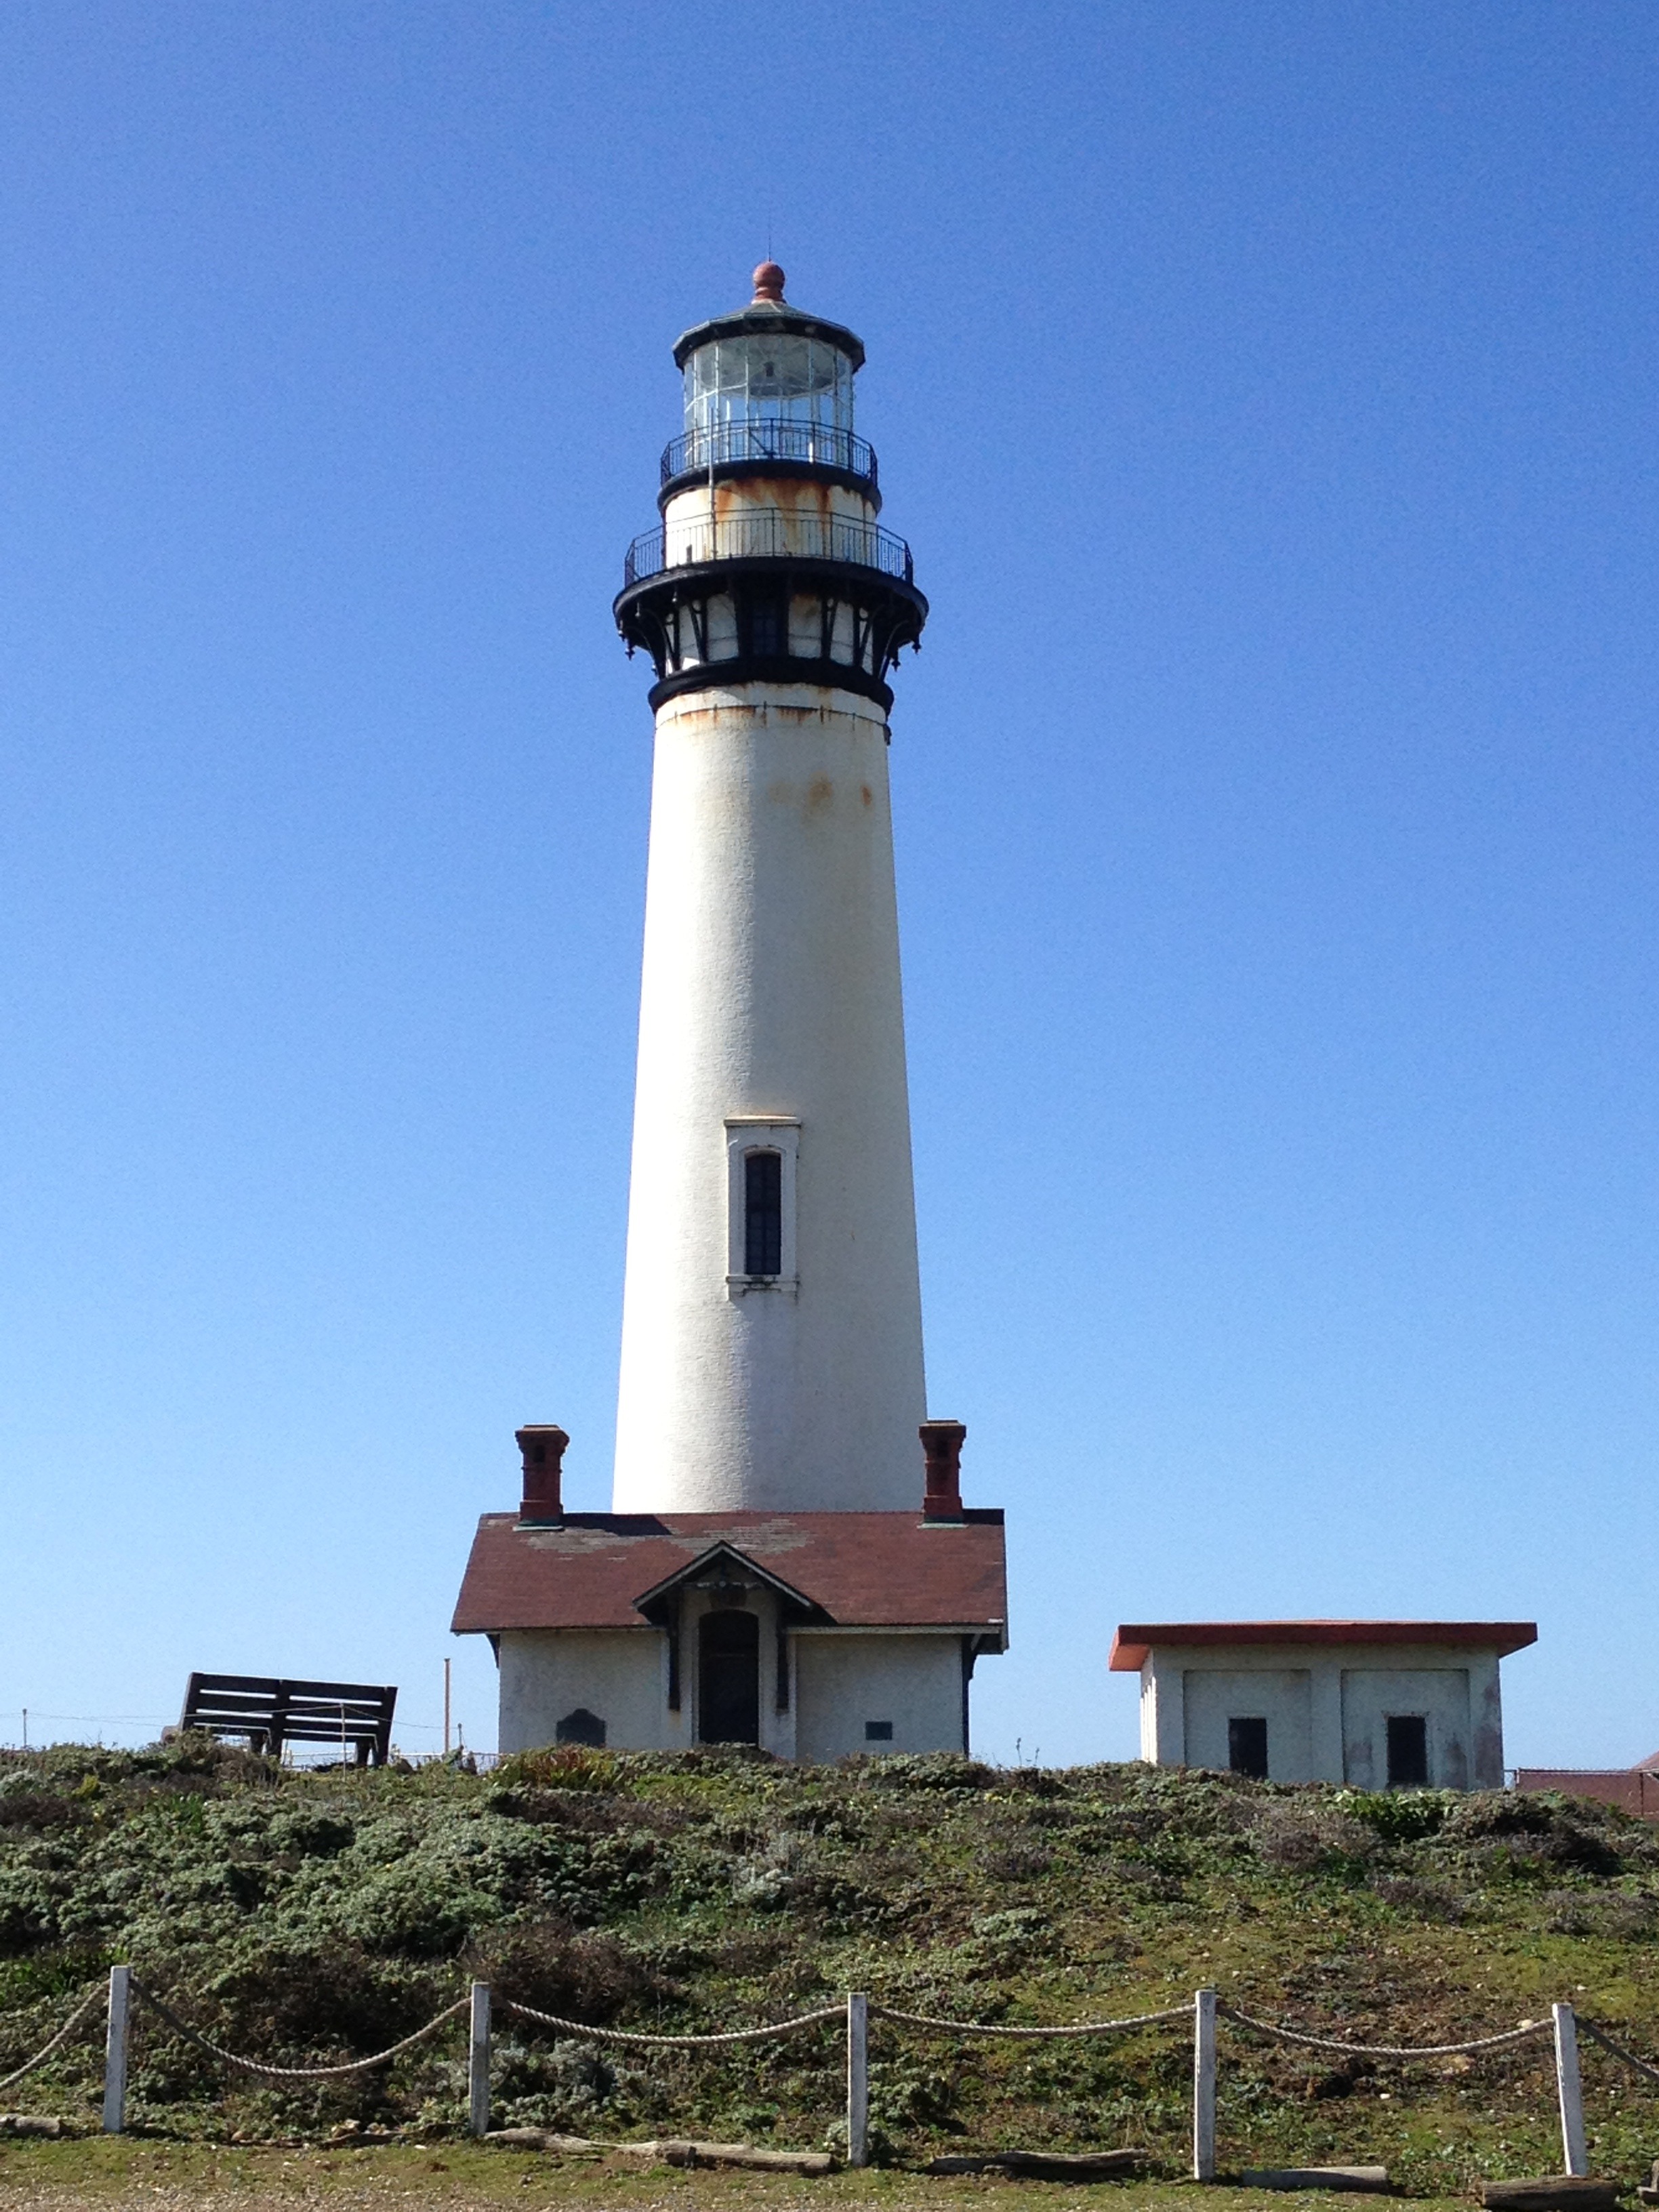
sea, coast, water, lighthouse, house, coastline, tower, sailing, signal, seashore, california, light house, nautical, safety, navigation, warning, maritime, control tower, guidance, pigeon point